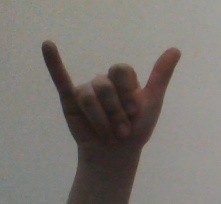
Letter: ya